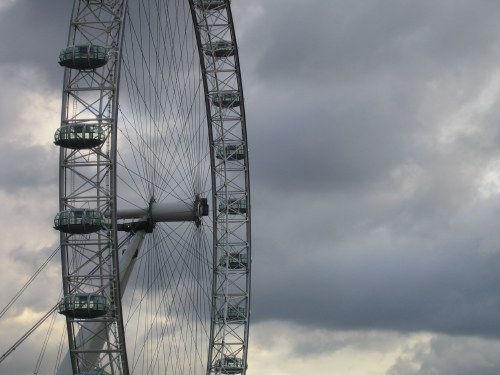
Weather: cloudy or overcast